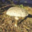
Label: mushroom